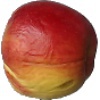
Label: red_yellow_apple